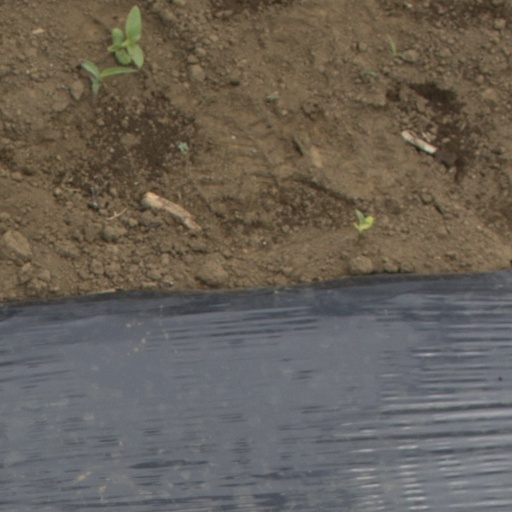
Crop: Jerusalem artichoke